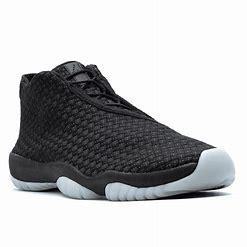
Brand: Jordan
Model: Future